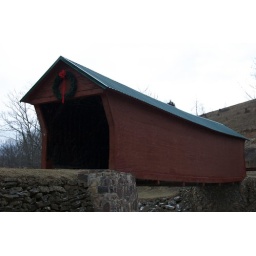
Sinking Creek Bridge, 70-foot-long red wooden bridge with a tin roof, built in 1916